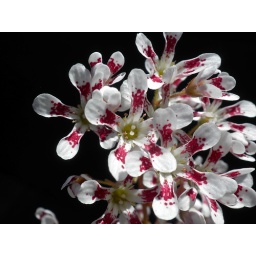
Saxifraga cotyledon seen in my garden.Stone break. Southside saxifraga.Steenbreek.This surely is my favourite flower in my rock garden !!